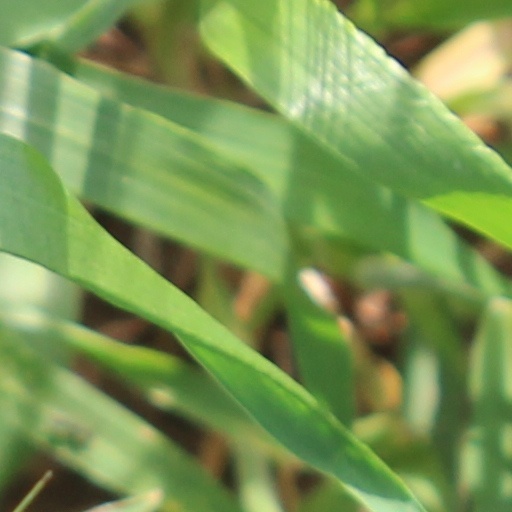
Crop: wheat